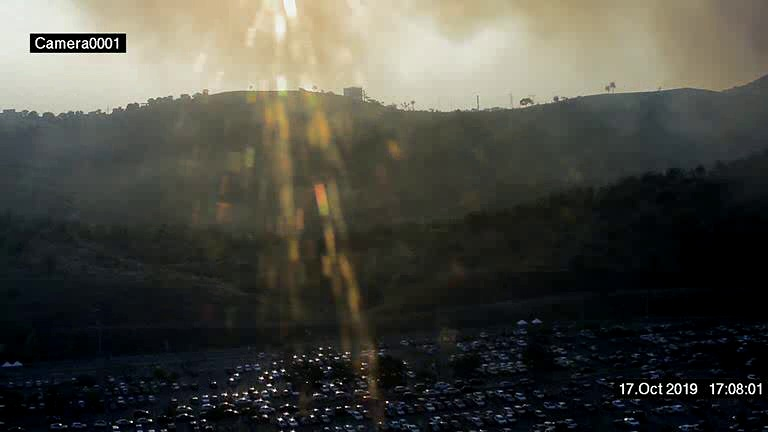
Fire: no
Smoke: yes